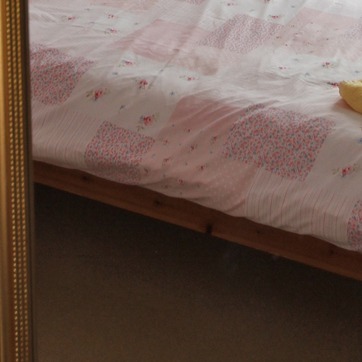
Material: mirror